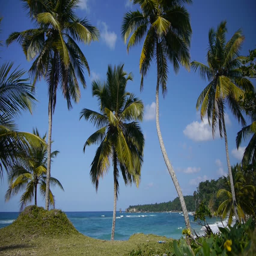
palms on a tropical beach